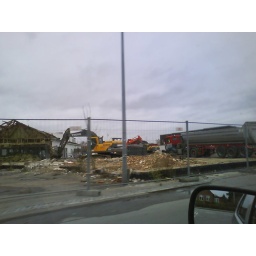
yeah... can't wait only a 5min walk and don't have to cross / wait for the train to pass by